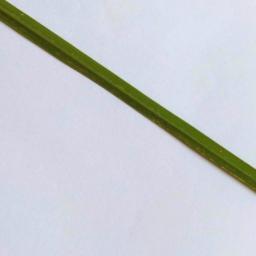
Label: Rice___Leaf_Blast